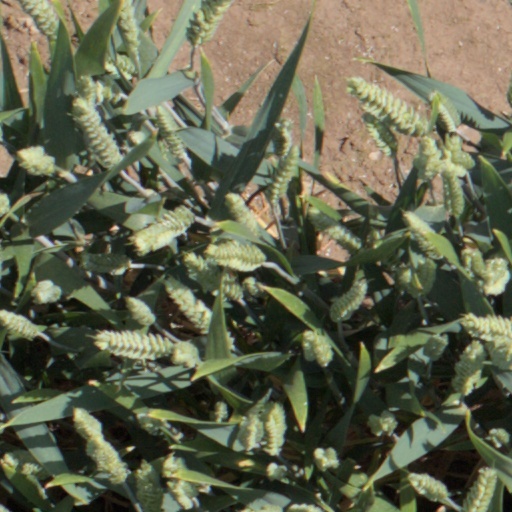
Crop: wheat